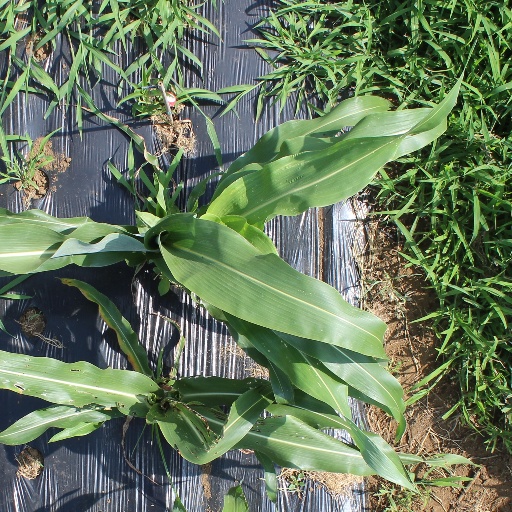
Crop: sorghum